Knox Helm

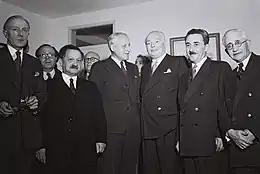
L-R: W.G. Hall, Moshe Rosetti, Yosef Sprinzak, Sir Knox Helm, Leslie Hore-Belisha and Moshe Sharett in the Israeli Knesset, 1951

In 1946 he was chosen to go as British representative to Hungary and when normal diplomatic relations were restored in 1947 he was made Minister there. In 1949 he was appointed the first British Chargé d'Affaires (later Minister) to Tel Aviv in the newly independent State of Israel, where he spent two happy and fruitful years; in 1951 he became Ambassador to Turkey. He left there in 1954, having reached retirement age, but went for a brief period to Khartoum in 1955, being the last Governor-General there.